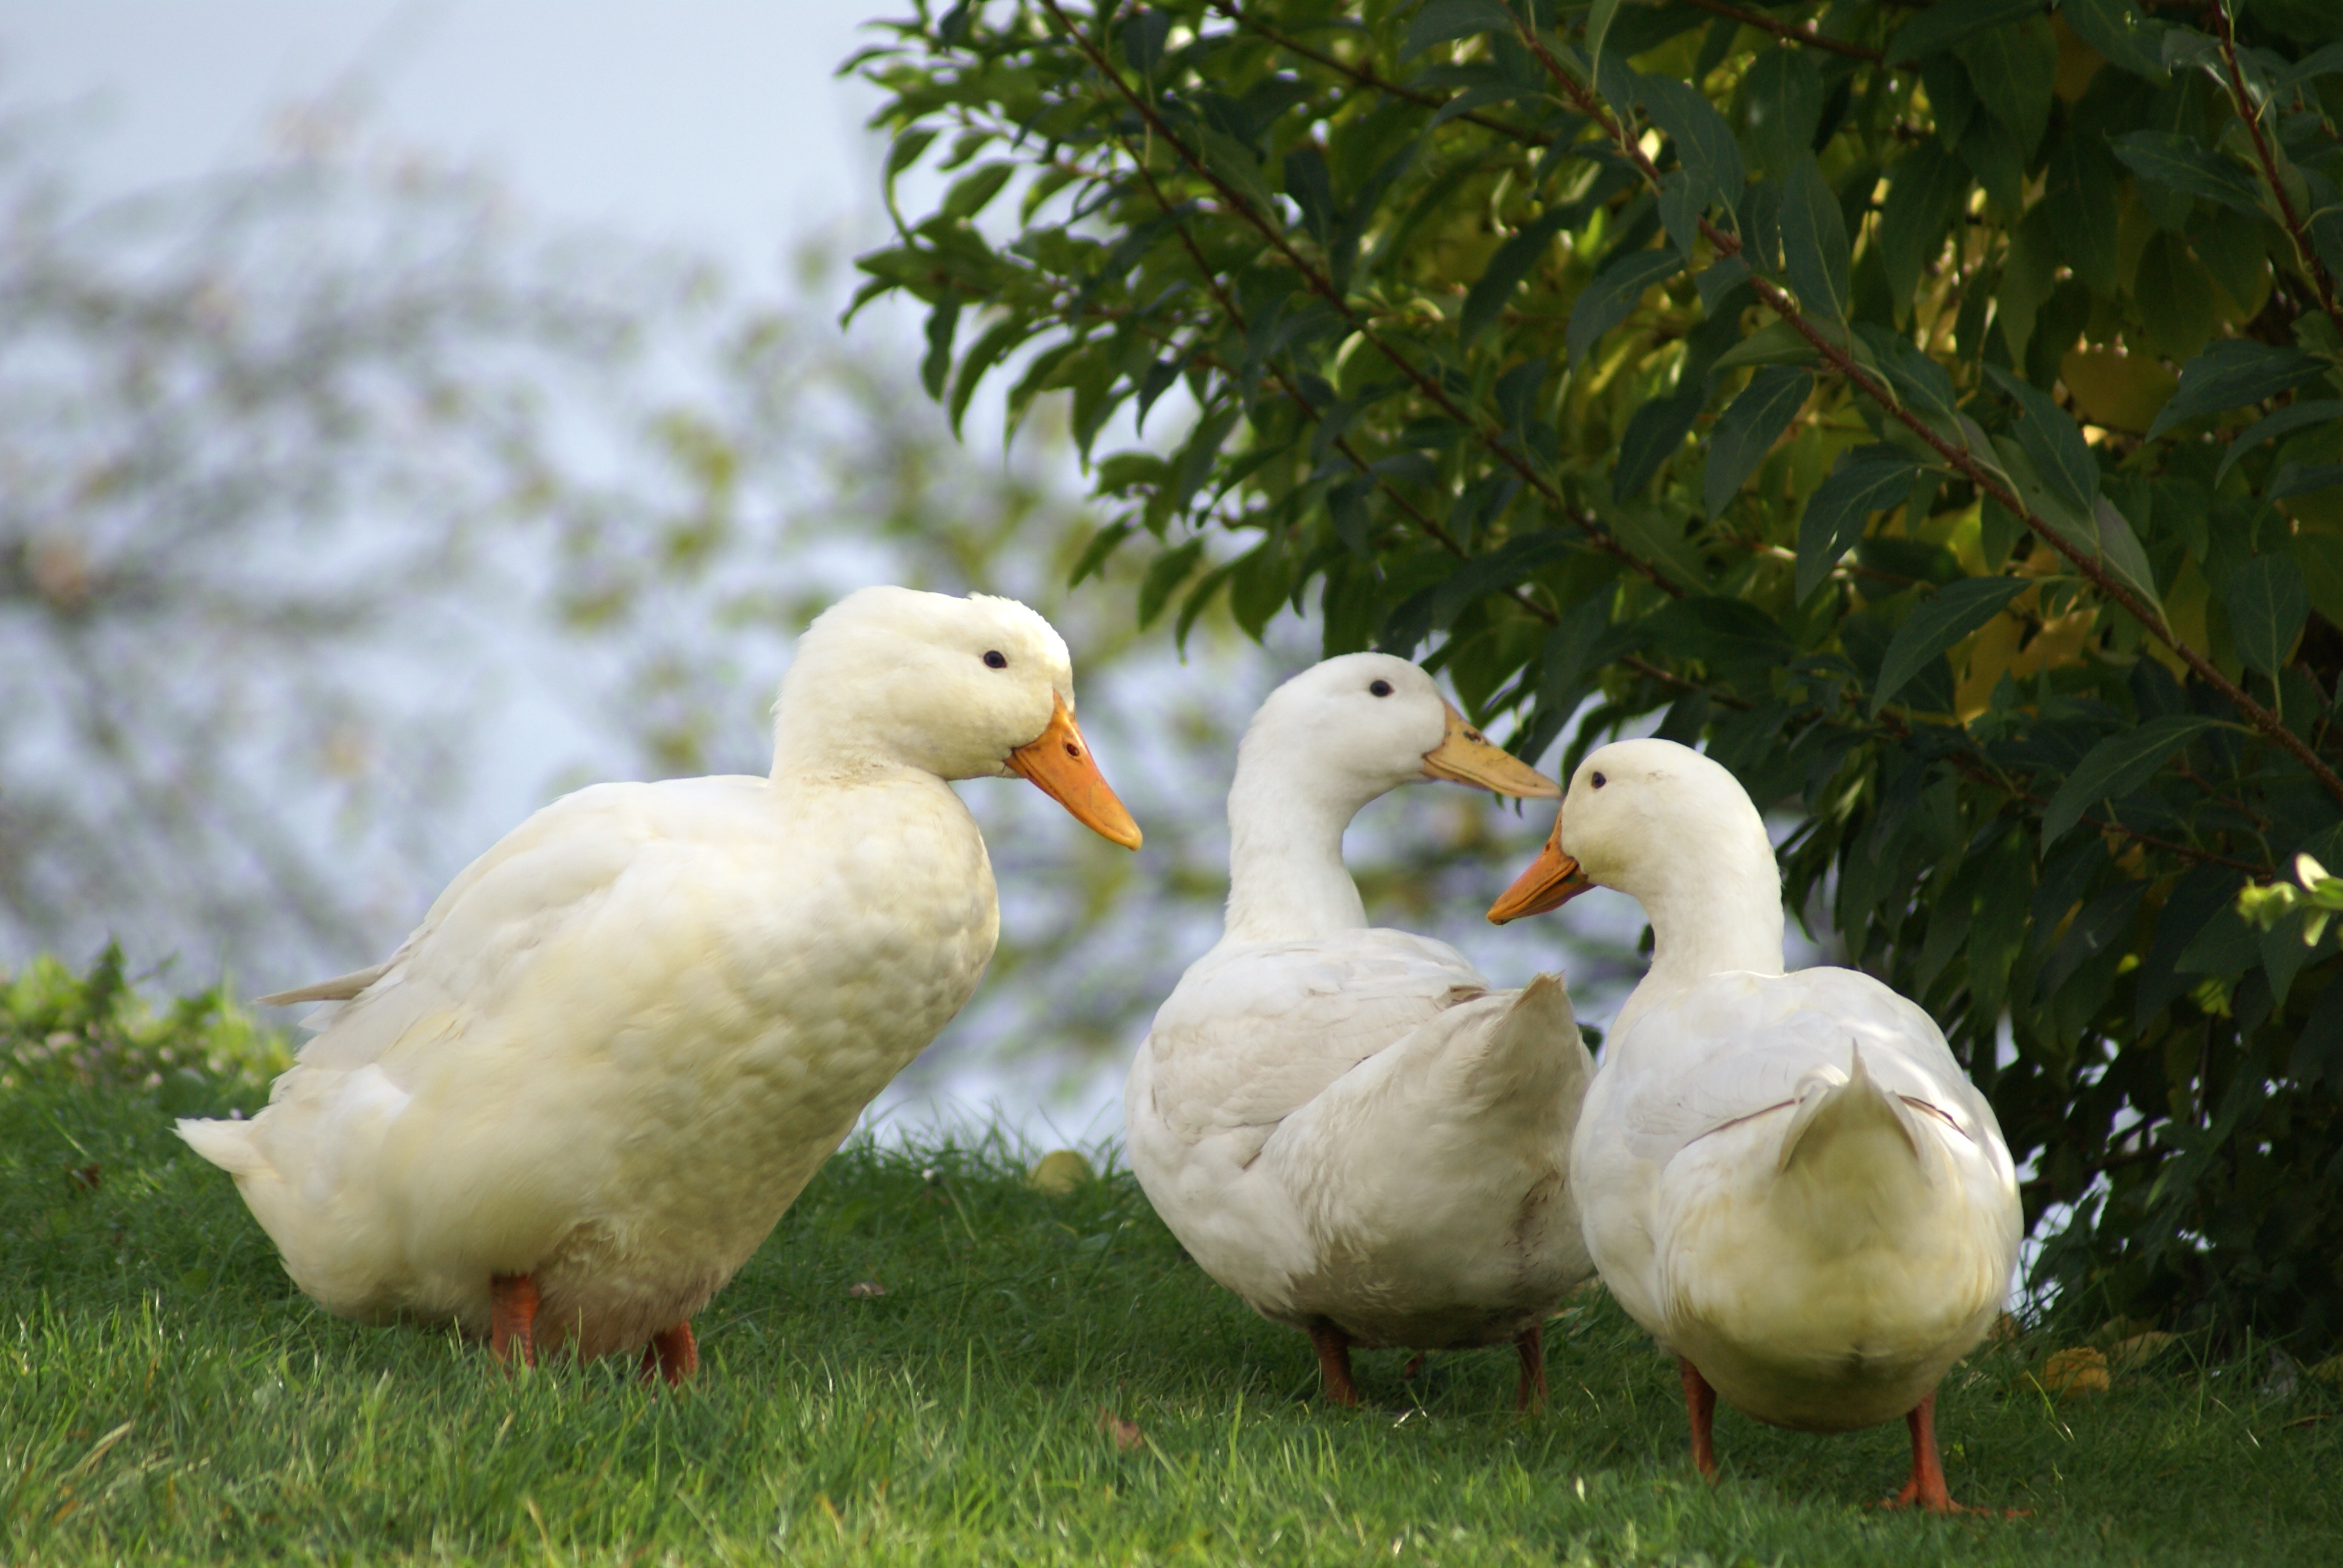
water, nature, bird, white, lake, wildlife, beak, peaceful, fauna, poultry, duck, animals, goose, vertebrate, ducks, waterfowl, water bird, duck family, duck bird, white ducks, ducks geese and swans